Kjell Storvik

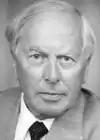

Kjell Storvik (born 20 November 1930) is a Norwegian economist and former Governor of the Central Bank of Norway.